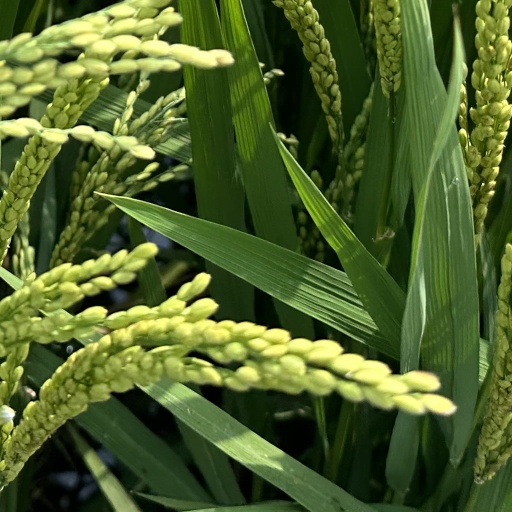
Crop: rice